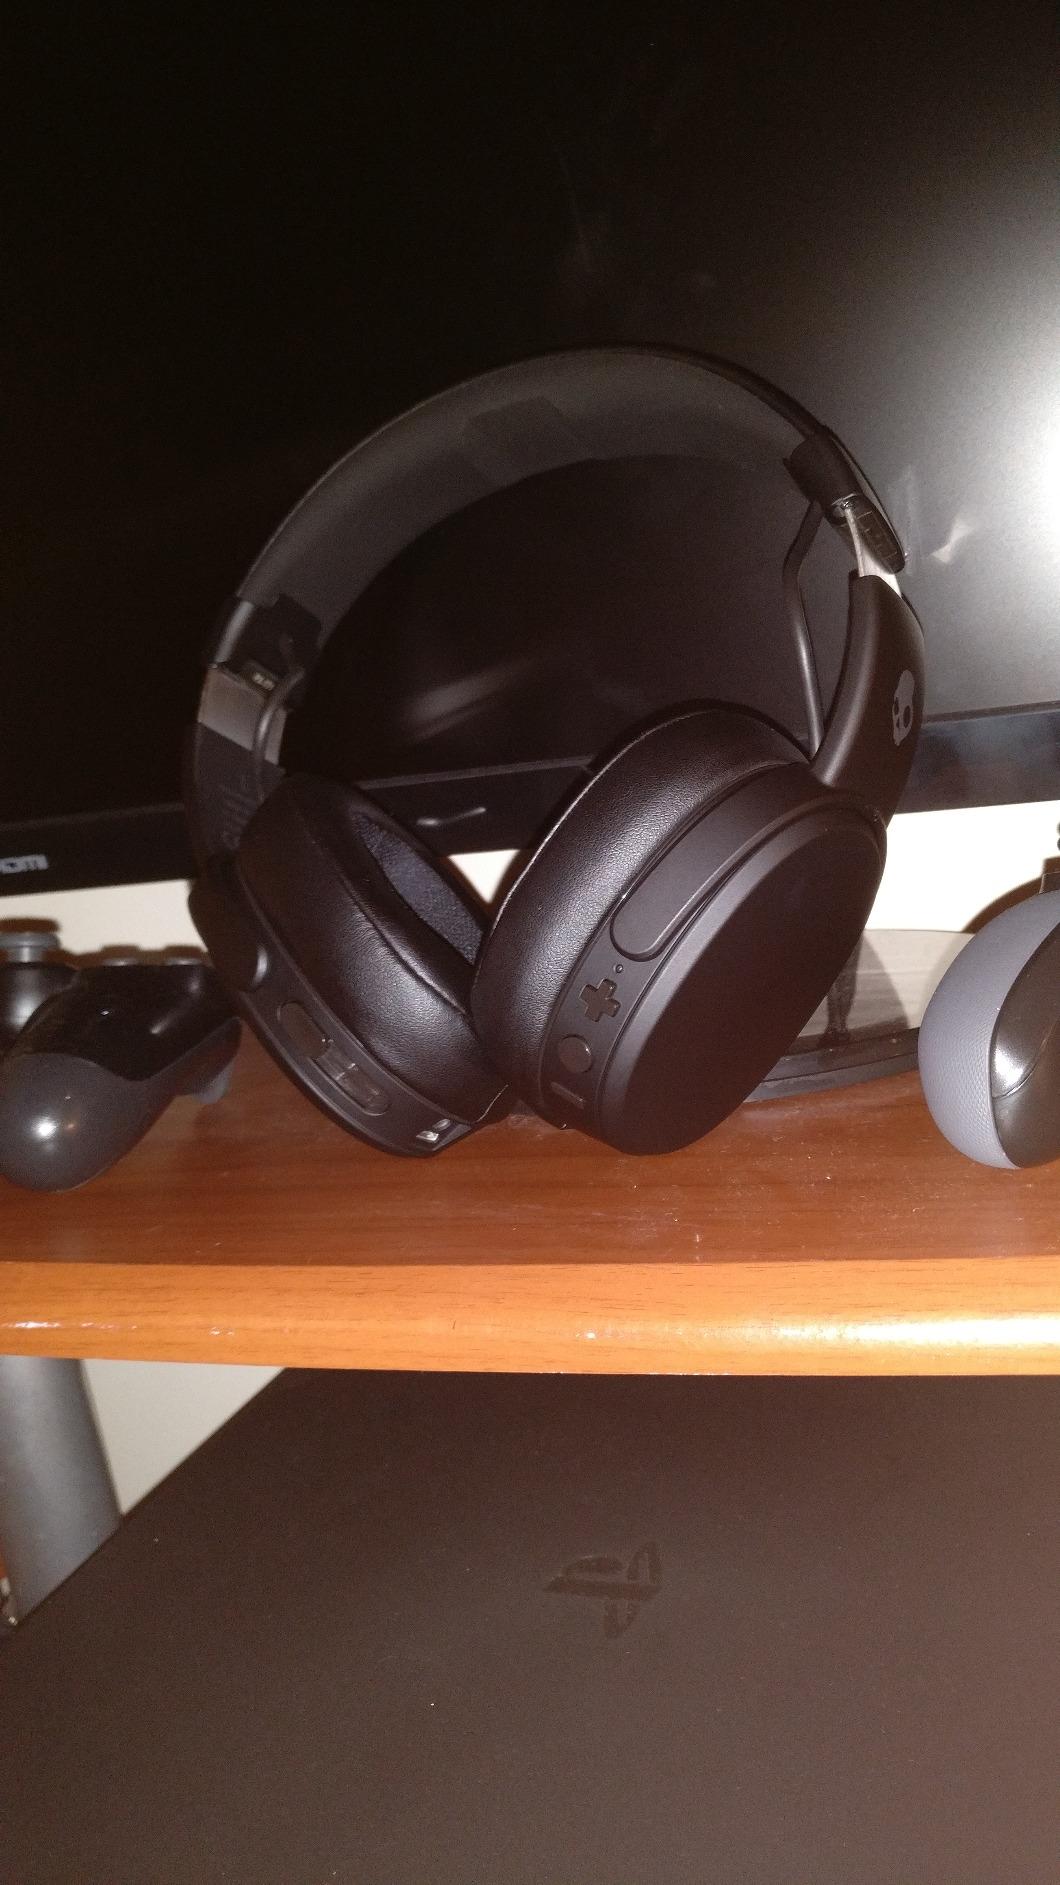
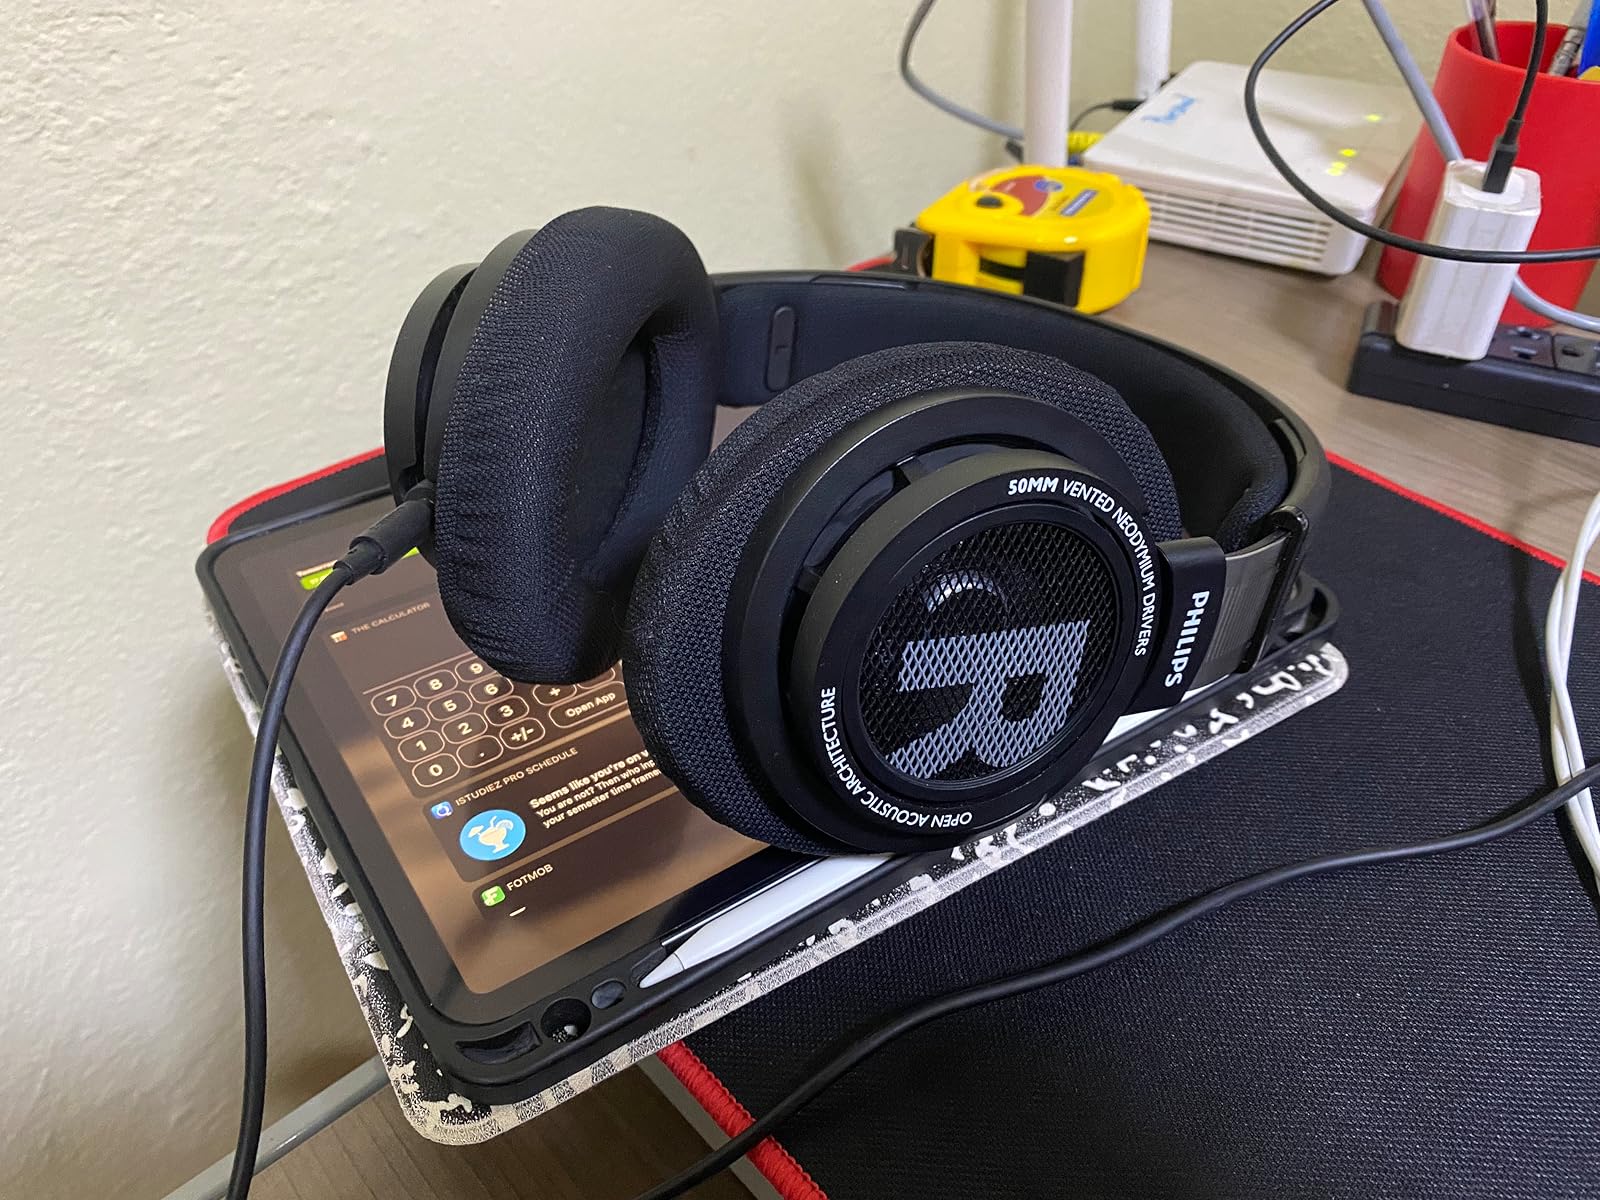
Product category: headphones
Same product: no